Paris in the 18th century

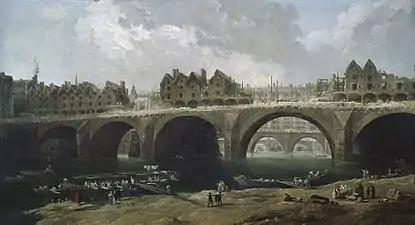
Demolition of houses on the Pont Notre-Dame, by Hubert Robert (1786)

Theater was an increasingly popular form of entertainment for the Parisians throughout the 18th century. The number of theater seats grew from about four thousand in 1700 to 13,000 in 1789. In 1760, the boulevard du Temple became the main theater street of Paris, with the opening by Nicolet of the "Théâtre des Grands Danseurs de Roi", which later became the "Théâtre de la Gaîeté". In 1770, the "Ambigu-Comique" opened on the same street, followed in 1784 by the "Théâtre des Élèves de l'Opéra", also known as the "Lycée Dramatique". In 1790, the "Théâtre des Variétés-Amusantes", originally located on rue de Bondy, moved to the same neighborhood, to the corner of the rue Richelieu and the Palais-Royal. In 1790. The boulevard du Temple and eventually took the name of the "Boulevard du Crime" because of all of the melodramas that played in the theaters there. Another new theater was opened in 1784 at the northwest corner of the Palais-Royal; it was used first by the company of the Count of the Beaujolais, then by the actress Mademoiselle Montansier. The Comédiens Italiens moved in 1783 to the Salle Favert. On the left bank, the Odéon Theater opened in 1782.